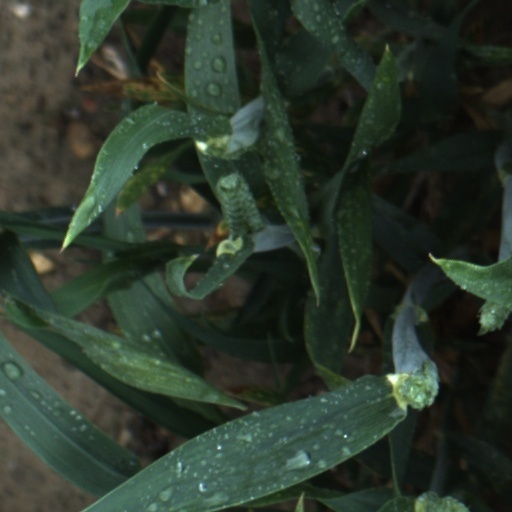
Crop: wheat